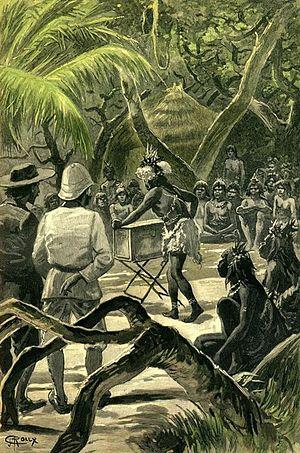
Jules Verne: ""Le Village aérien"" (1901), dessins par George Roux. This file was uploaded with Commonist. Orginal description: Français
Le Village aérien est un roman fantastique et d'aventures de Jules Verne, paru en 1901.